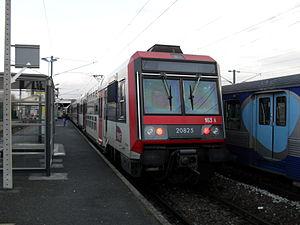
Z 20500 à Coulommiers
La gare de Coulommiers est une gare ferroviaire française de la ligne de Gretz-Armainvilliers à Sézanne, située sur le territoire de la commune de Coulommiers, proche du centre ville, dans le département de Seine-et-Marne en région Île-de-France.